House of Kastrioti

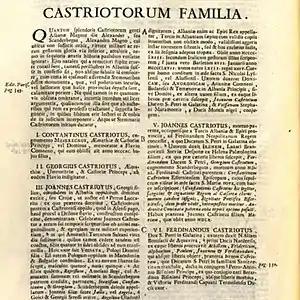
Genealogy of the Kastrioti family, Du Cange (1680), Historia Byzantina duplici commentario

A figure attested as Kastriot of Kanina in southern Albania who appears in a letter sent on September 2, 1368 by Alexander Komnenos Asen to the Ragusan senate has been hypothesised by a number of authors, mostly in the early 20th century, as an ancestor of the Kastrioti family. Heinrich Kretschmayr argued that this Kastriot may have been in fact Pal or Gjergj Kastrioti, John Fine considered it "probable" that this Kastriot was an ancestor of Gjon Kastrioti and Aleks Buda tried to bridge the geographical discrepancy between the Kastriot of Kanina who lived in southern Albania and the Kastrioti who were active in north-central Albania by arguing that after the fall of the Balšić, they returned to their ancestral lands in the Dibër valley. In contemporary historiography, the figure recorded as Kastriot of Kanina in 1368 is considered to be unrelated to the Kastrioti family. The Kastrioti so far remain absent from historical or archival records in comparison to other Albanian noble families until their first historical appearance at the end of the 14th century.